Jimmy Carter

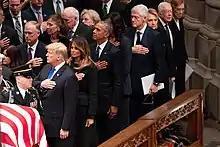
The state funeral of George H. W. Bush in December 2018. Carter and his wife Rosalynn can be seen on the far right of the photograph.

In 1979, the Soviets intervened in the Second Yemenite War. The Soviet backing of South Yemen constituted a "smaller shock", in tandem with tensions that were rising due to the Iranian Revolution. This played a role in making Carter's stance on the Soviet Union more assertive, a shift that finalized with the impending Soviet-Afghan War.